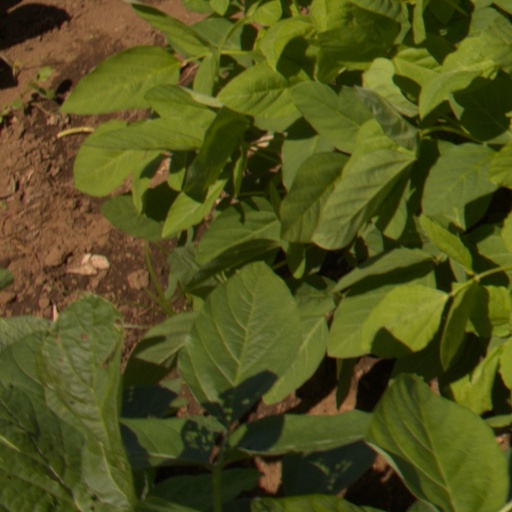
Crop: soybean